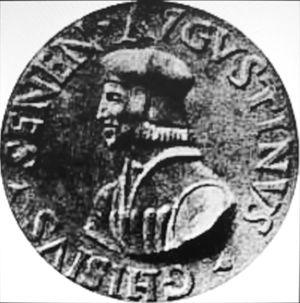
Agostino Andrea Chigi, dit il Magnifico, est un banquier siennois qui fut un des plus importants mécènes de la Renaissance.